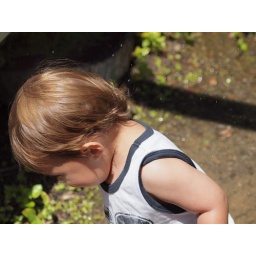
James was enjoying the water in the bonsai house